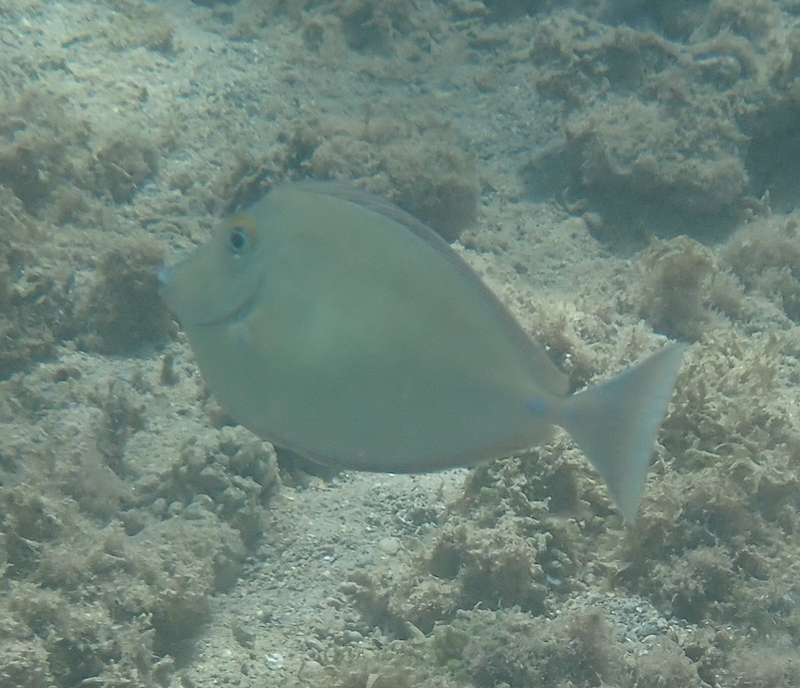
Naso unicornis (Bluespine Unicornfish)